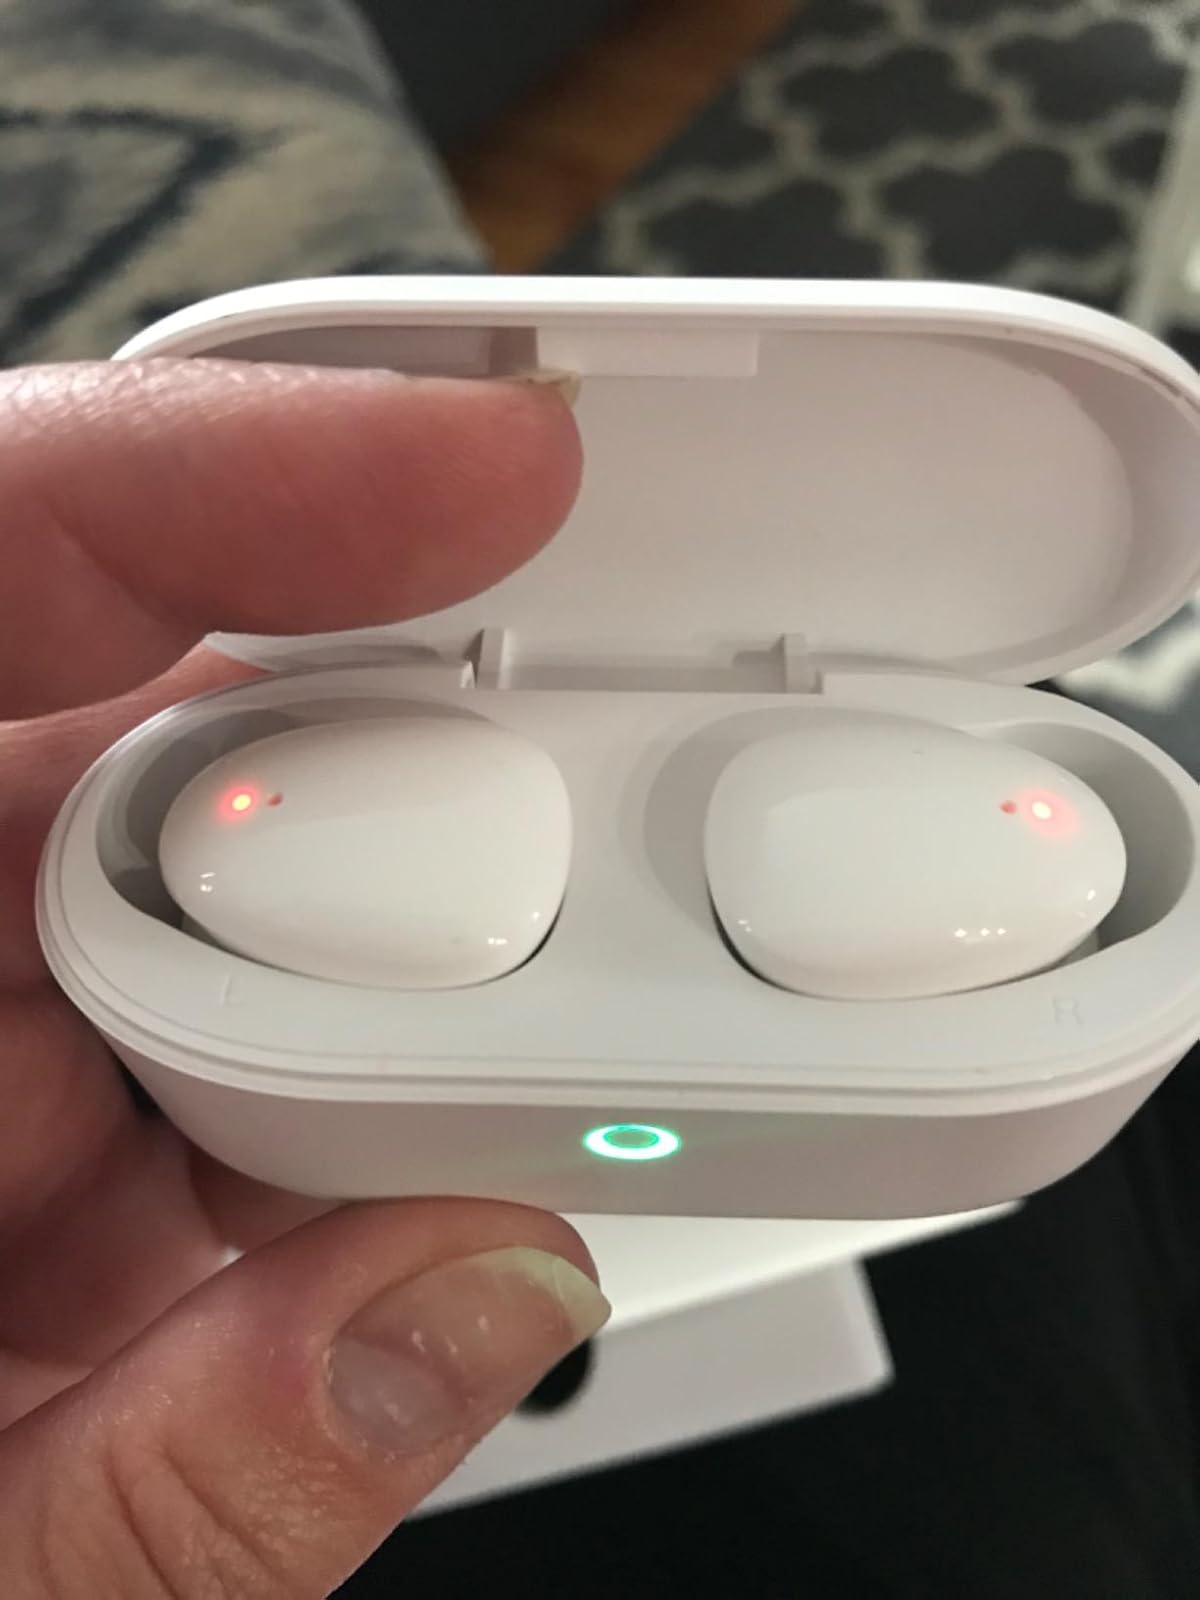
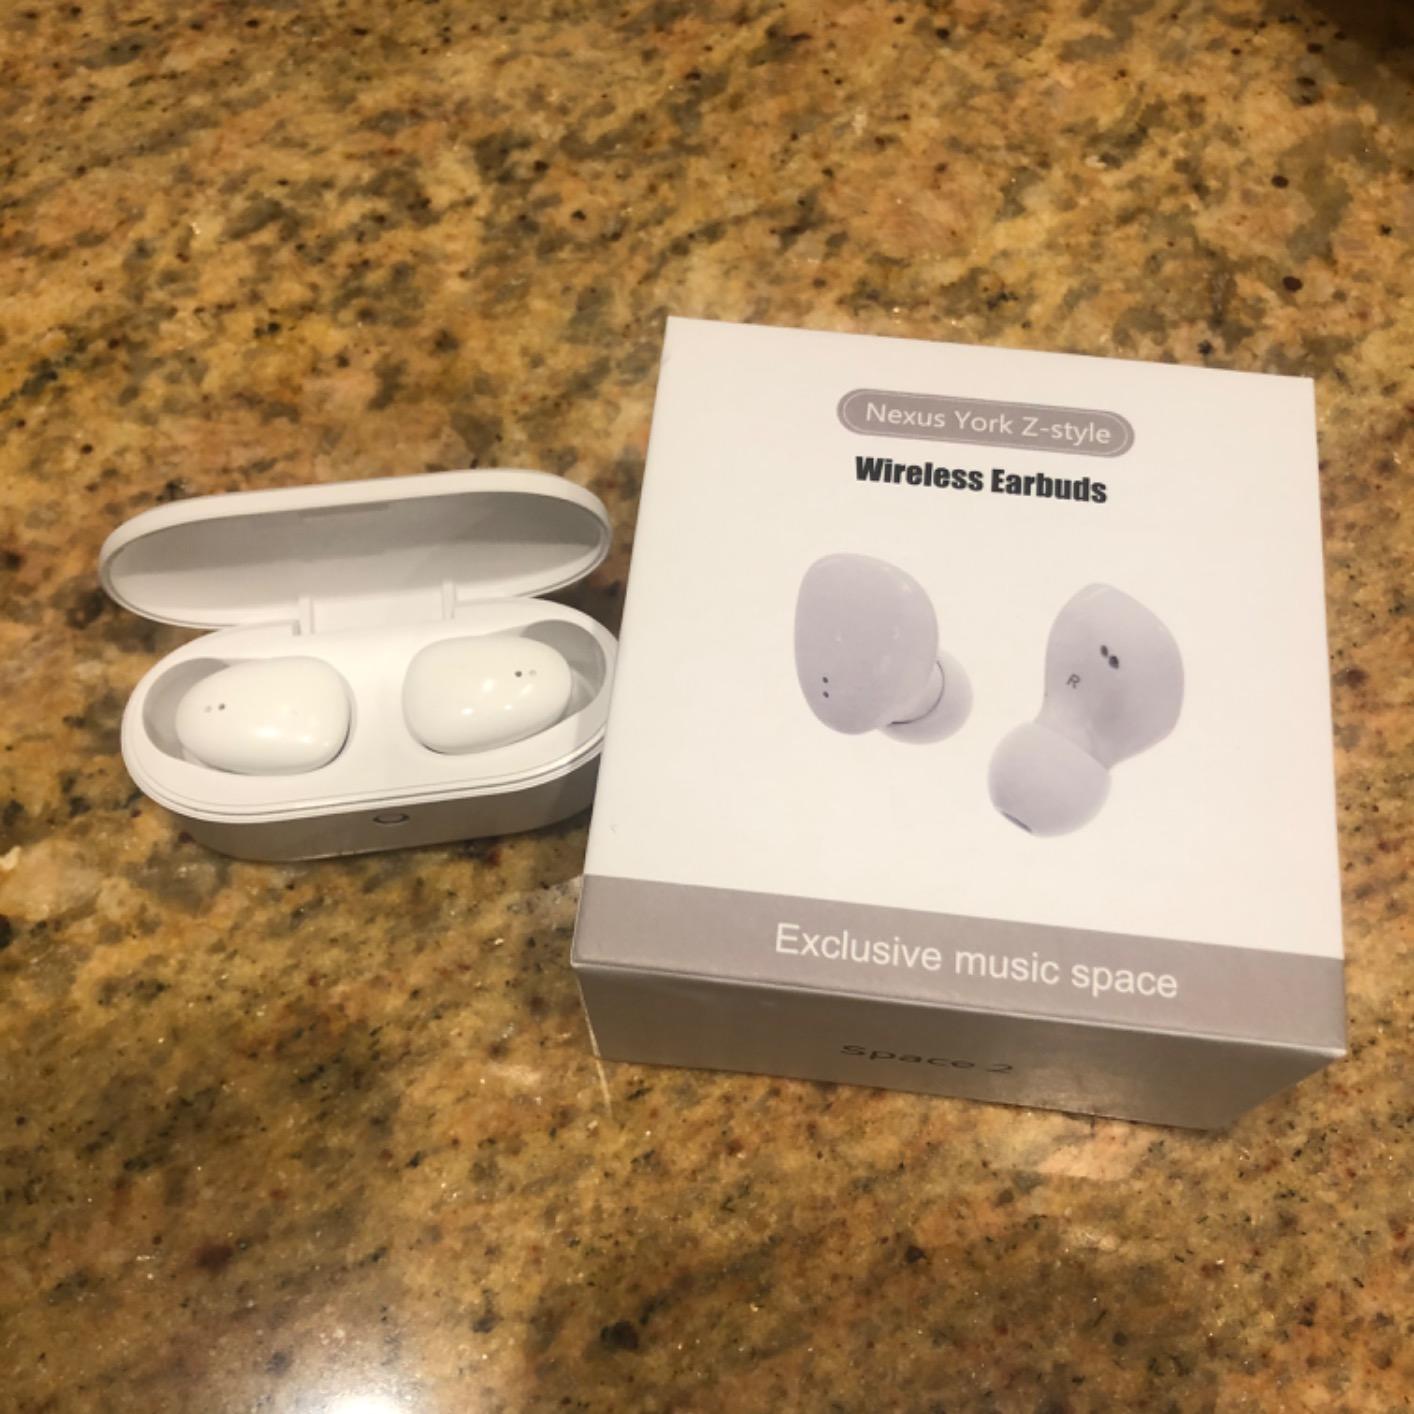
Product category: earbuds
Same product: yes